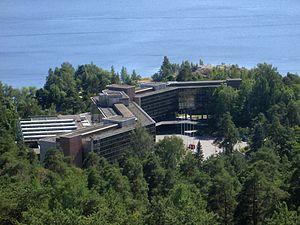
Scandic Hotels est une chaîne nordique d'hôtels basée à Stockholm en Suède.